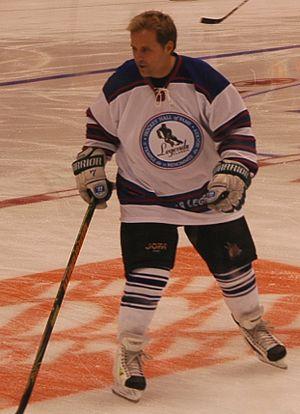
Les Blues de Saint-Louis sont une équipe professionnelle de la Ligue nationale de hockey située à Saint-Louis dans le Missouri aux États-Unis.
Clifford John Ronning est un joueur professionnel canadien de hockey sur glace.